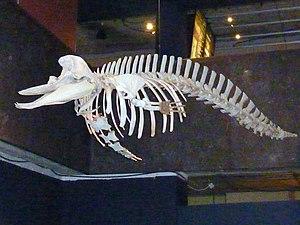
Squelette de Baleine de Cuvier (Ziphius cavirostris)